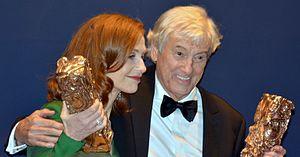
Isabelle Huppert et Paul Verhoeven à la cérémonie des César
Elle est un thriller germano-franco-belge réalisé par Paul Verhoeven, sorti en 2016, adaptation du roman français « Oh… » de Philippe Djian, publié en 2012.